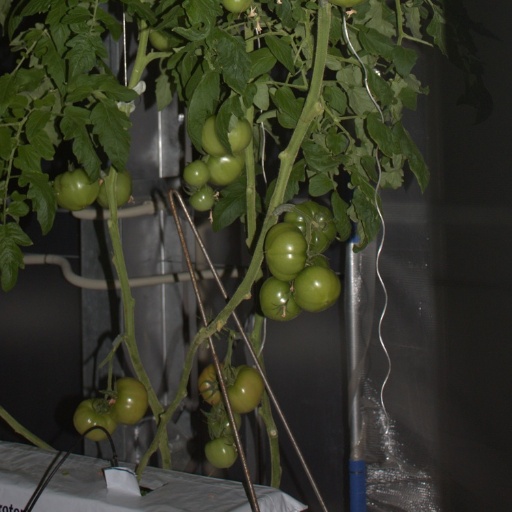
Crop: tomato